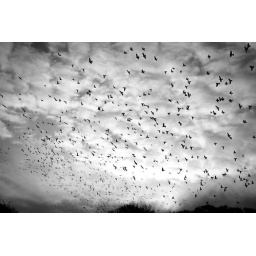
Black birds in the winter sky